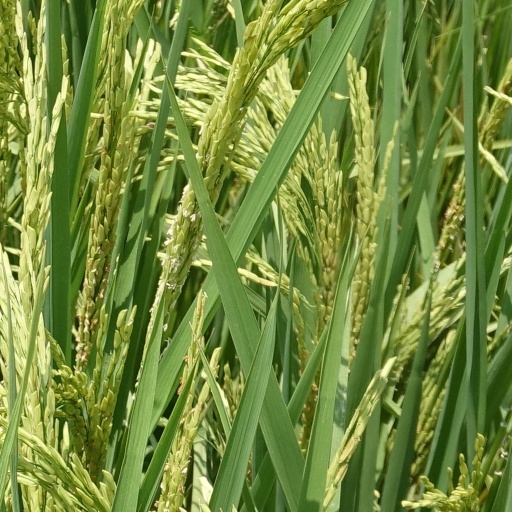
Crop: rice